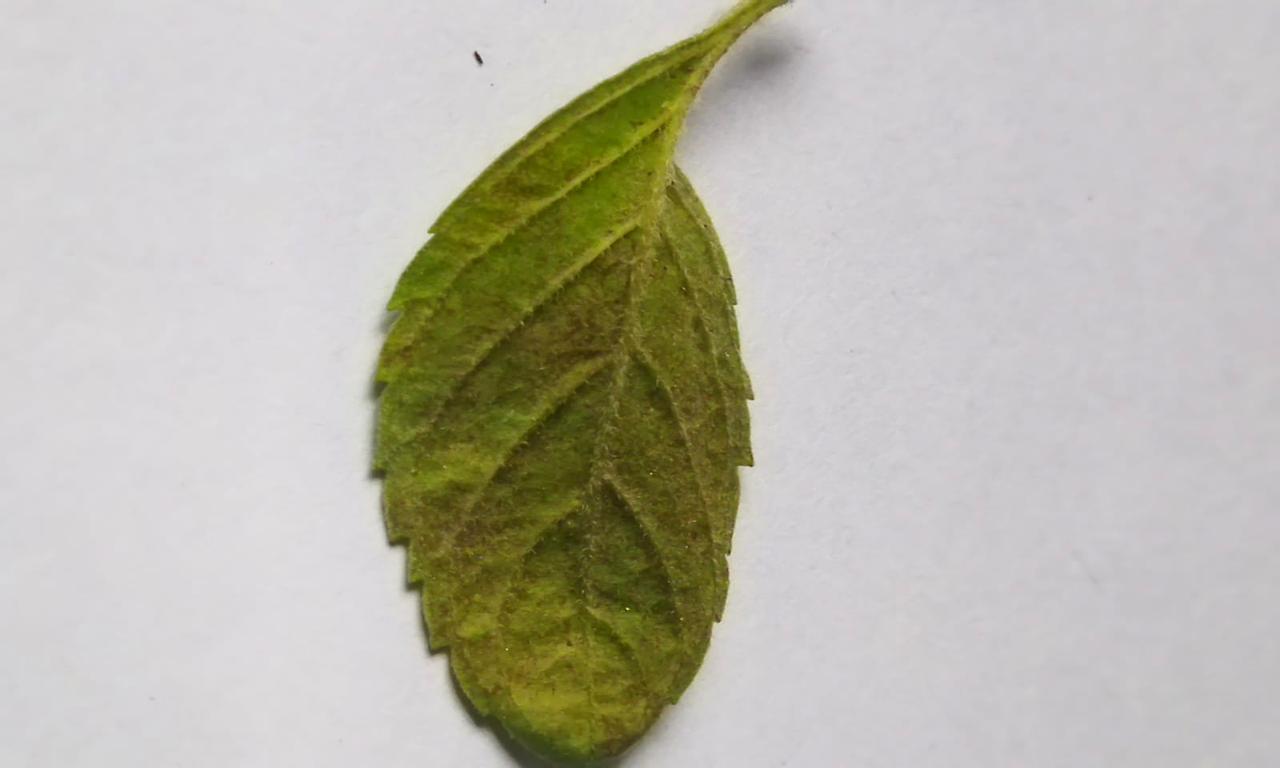
Label: Spoiled